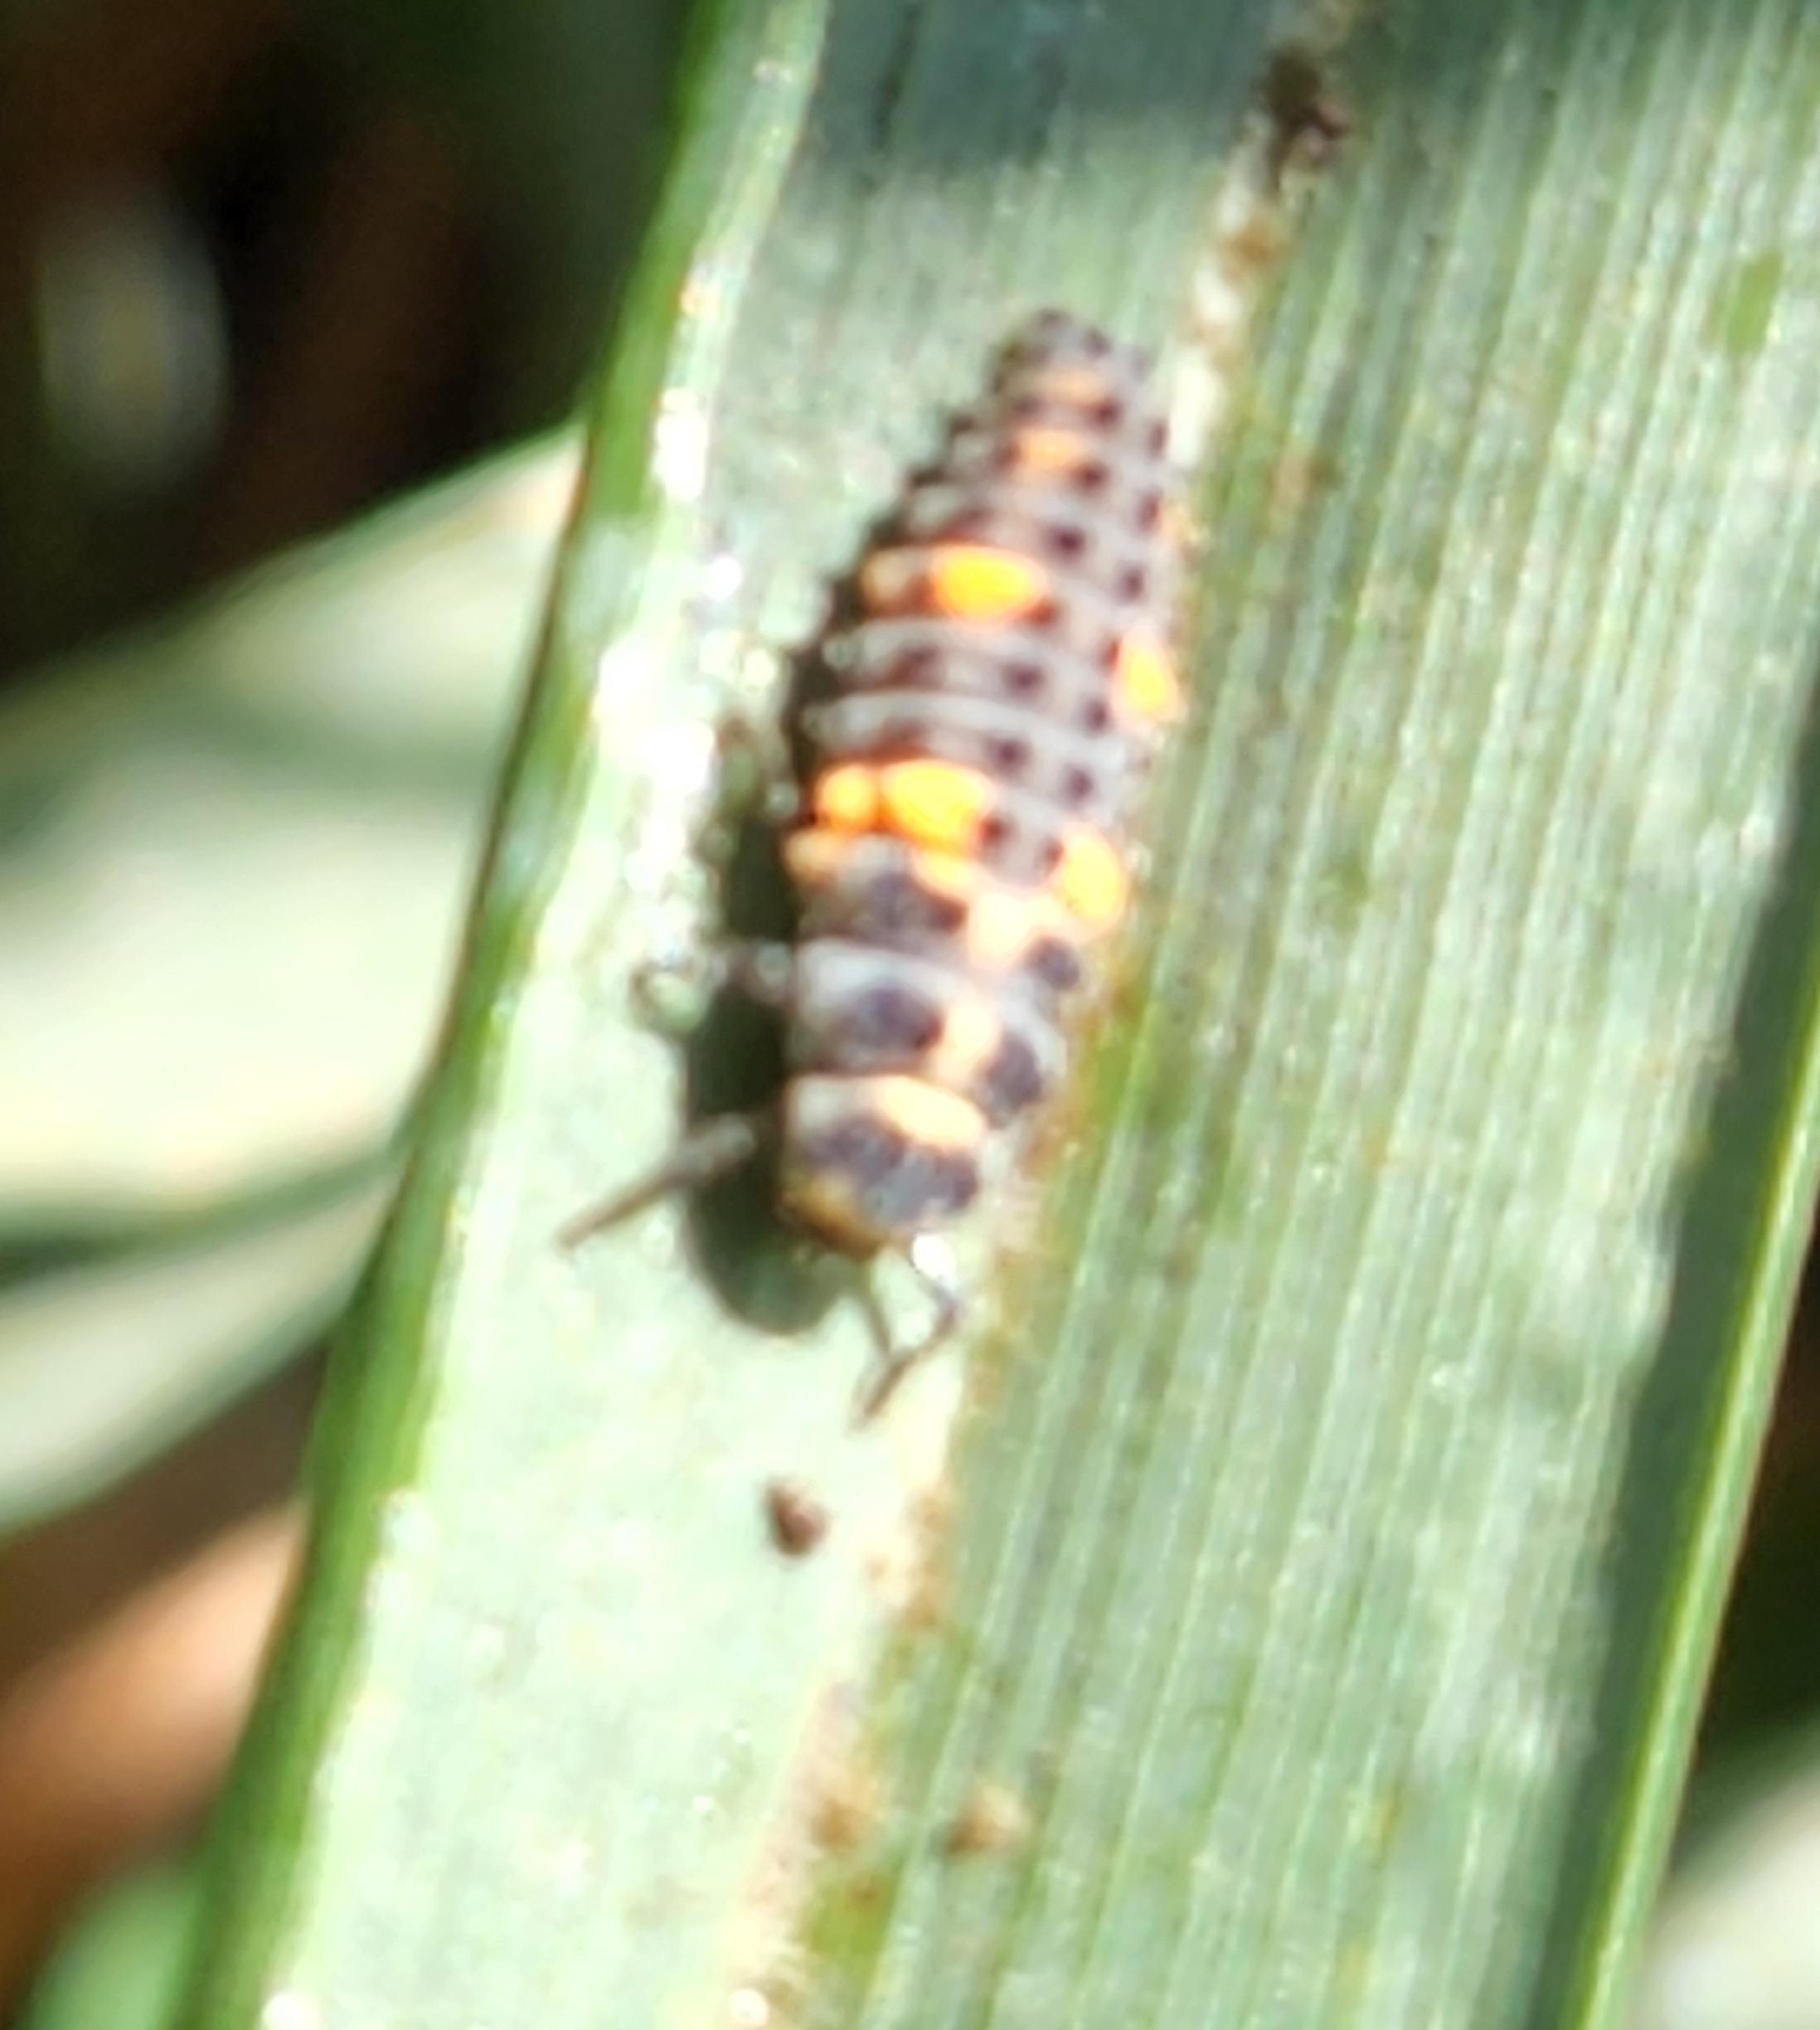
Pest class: predators